Megan Rapinoe

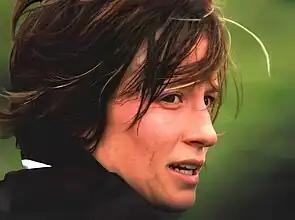
Rapinoe early years

Rapinoe and her sister attended the University of Portland in Portland, Oregon. The Rapinoe twins almost committed to Santa Clara University before choosing to play for the Portland Pilots on full scholarships. Rapinoe played in the 2004 FIFA U-19 Women's World Championship in 2004, where the United States finished third. The result was that she did not play college soccer in that year.